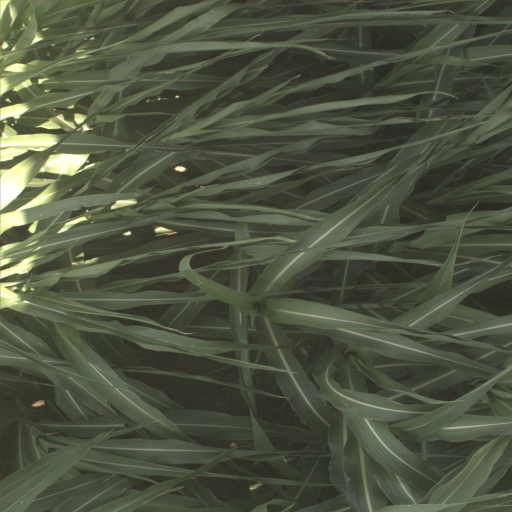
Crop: sorghum